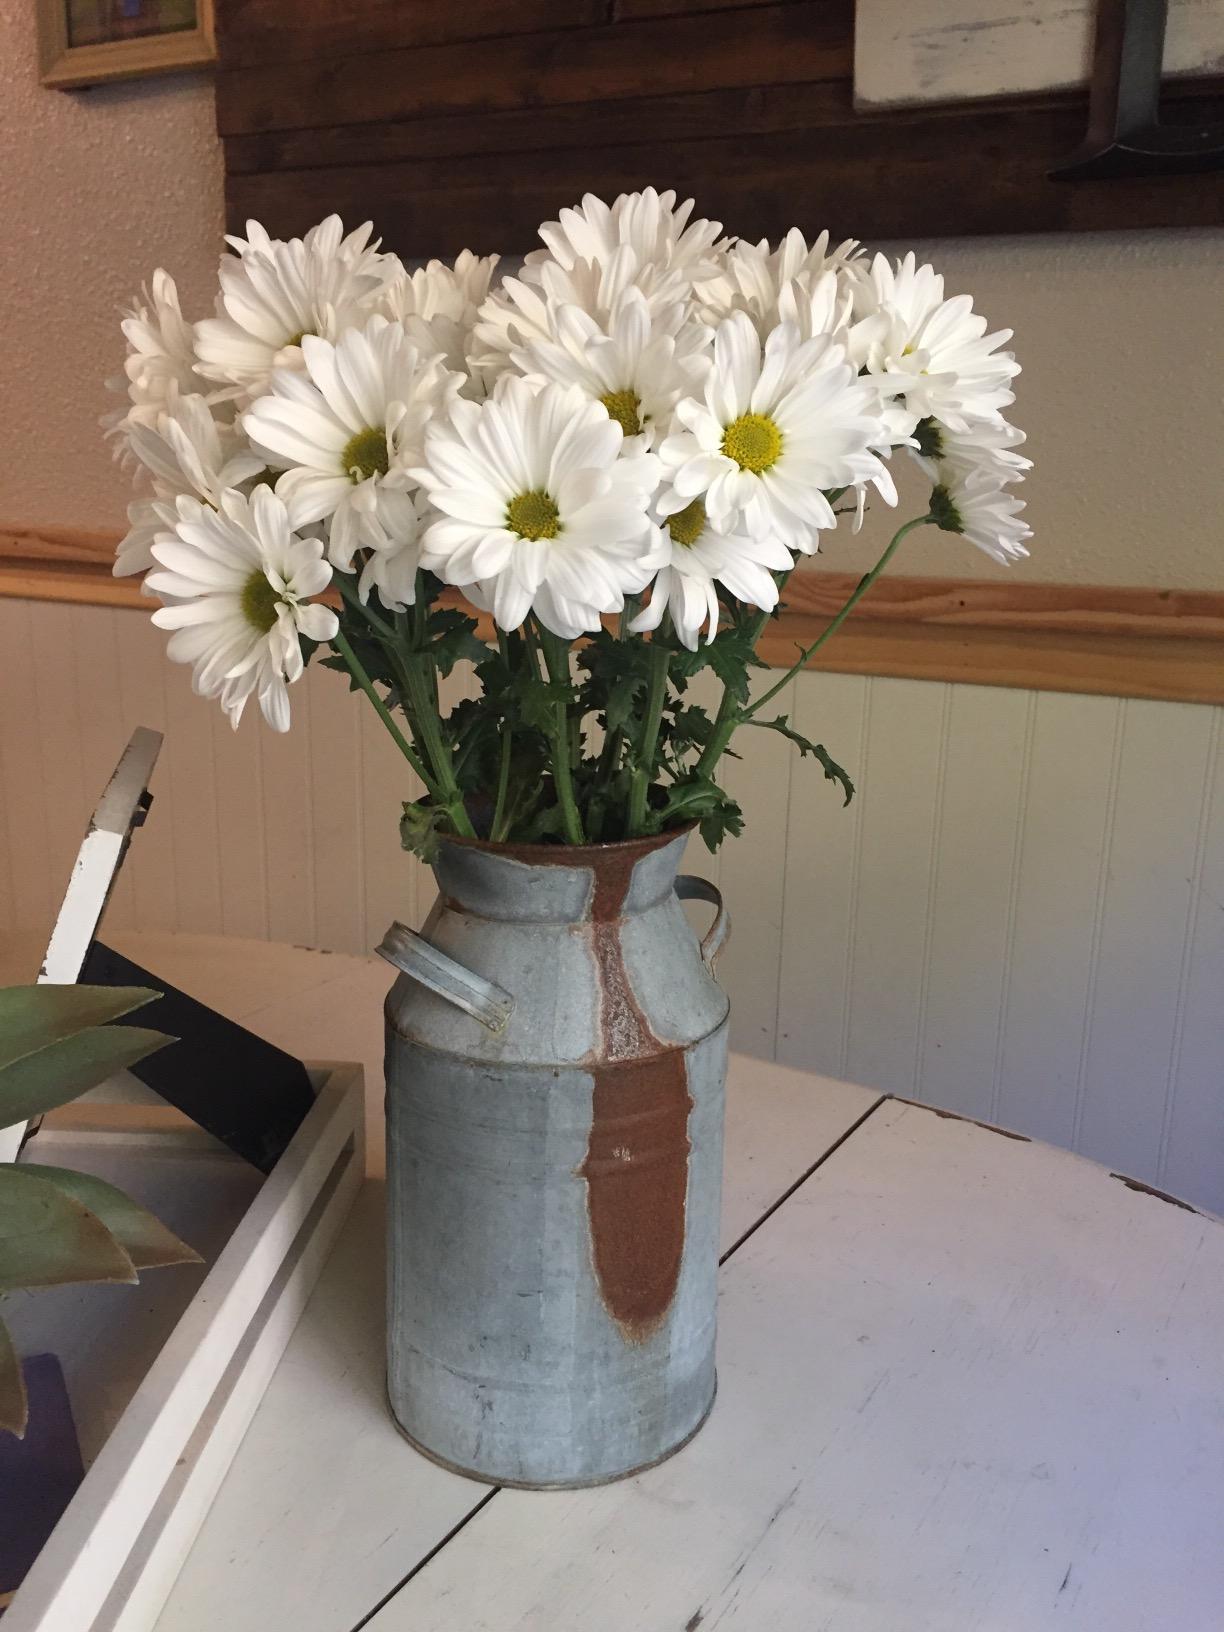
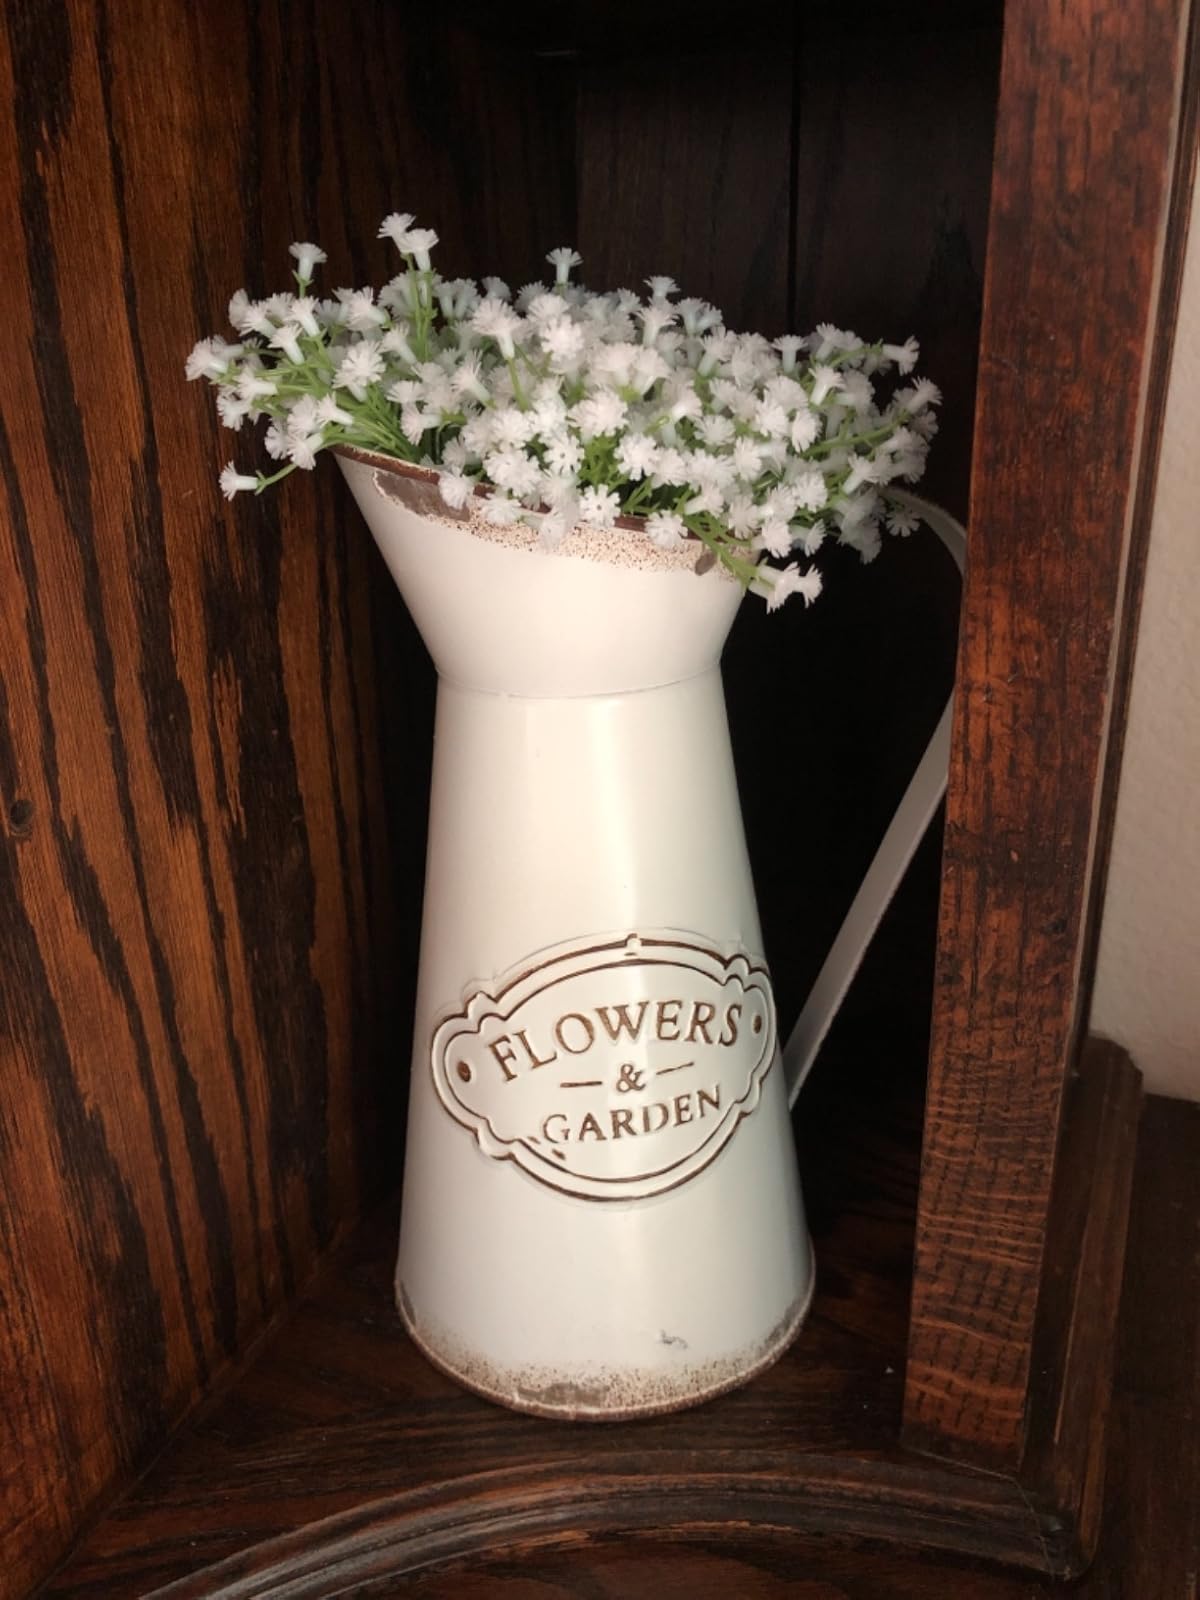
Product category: vase
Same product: no